Afanasy Fet

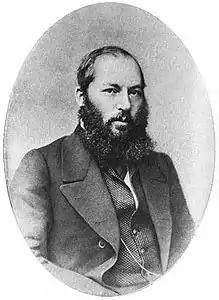
Afanasy Fet in 1860; photograph by Andrey Denyer

At age 14 Afanasy Shenshin was sent to a German boarding school in Võru. It was there that he was informed in a letter that from then on his name would be Fet, not Shenshin, which made him feel, admittedly, "like a dog that had lost its master." In 1837 Afanasy Shenshin moved his stepson to a Moscow boarding school owned by the historian Mikhail Pogodin. In autumn 1838 Fet enrolled at Moscow University to study law and philology. In his first year he started writing poetry, later citing Goethe, Heine, and Yazykov as influences, and met Apollon Grigoriev, a fellow student and aspiring poet. The two became close friends and soon Afanasy moved into Grigoriev's house in Zamoskvoretchye and settled in a small room on the upper floor, often visited by two other friends, Yakov Polonsky and Sergey Solovyov. Apollon Grigoriev's ideas concerning poetry writing influenced young Fet too.